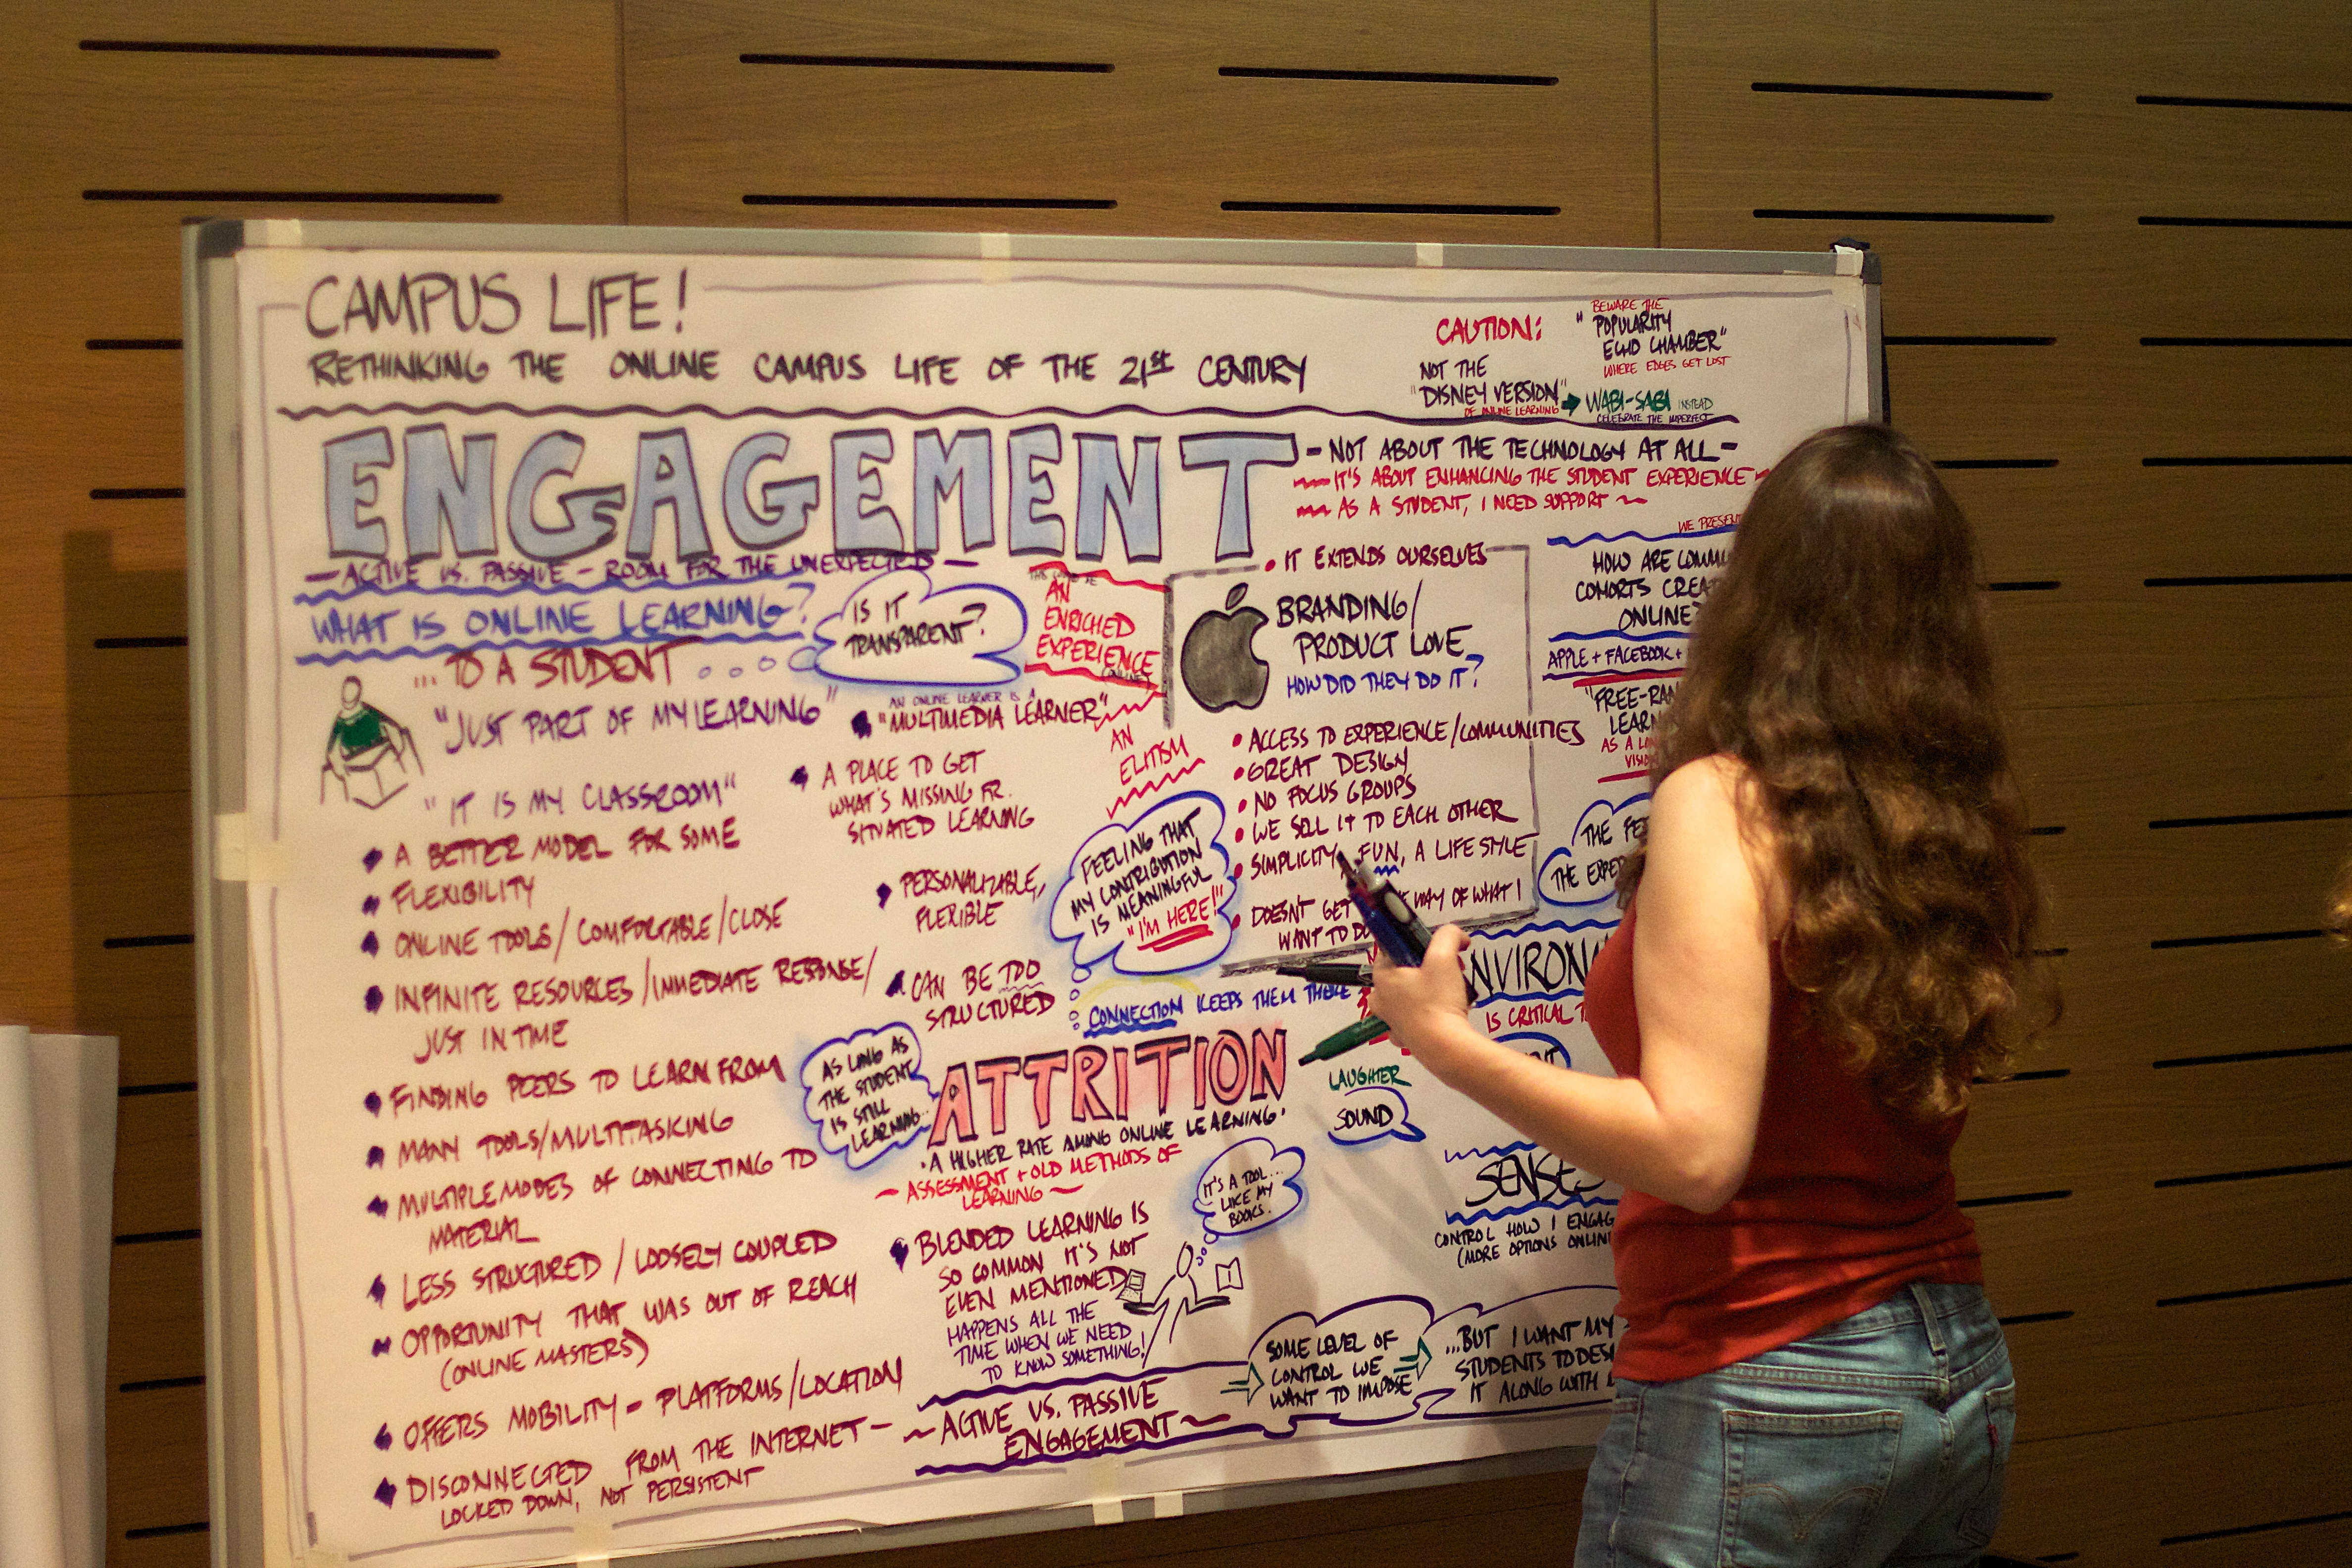
advertising, poster, oet10